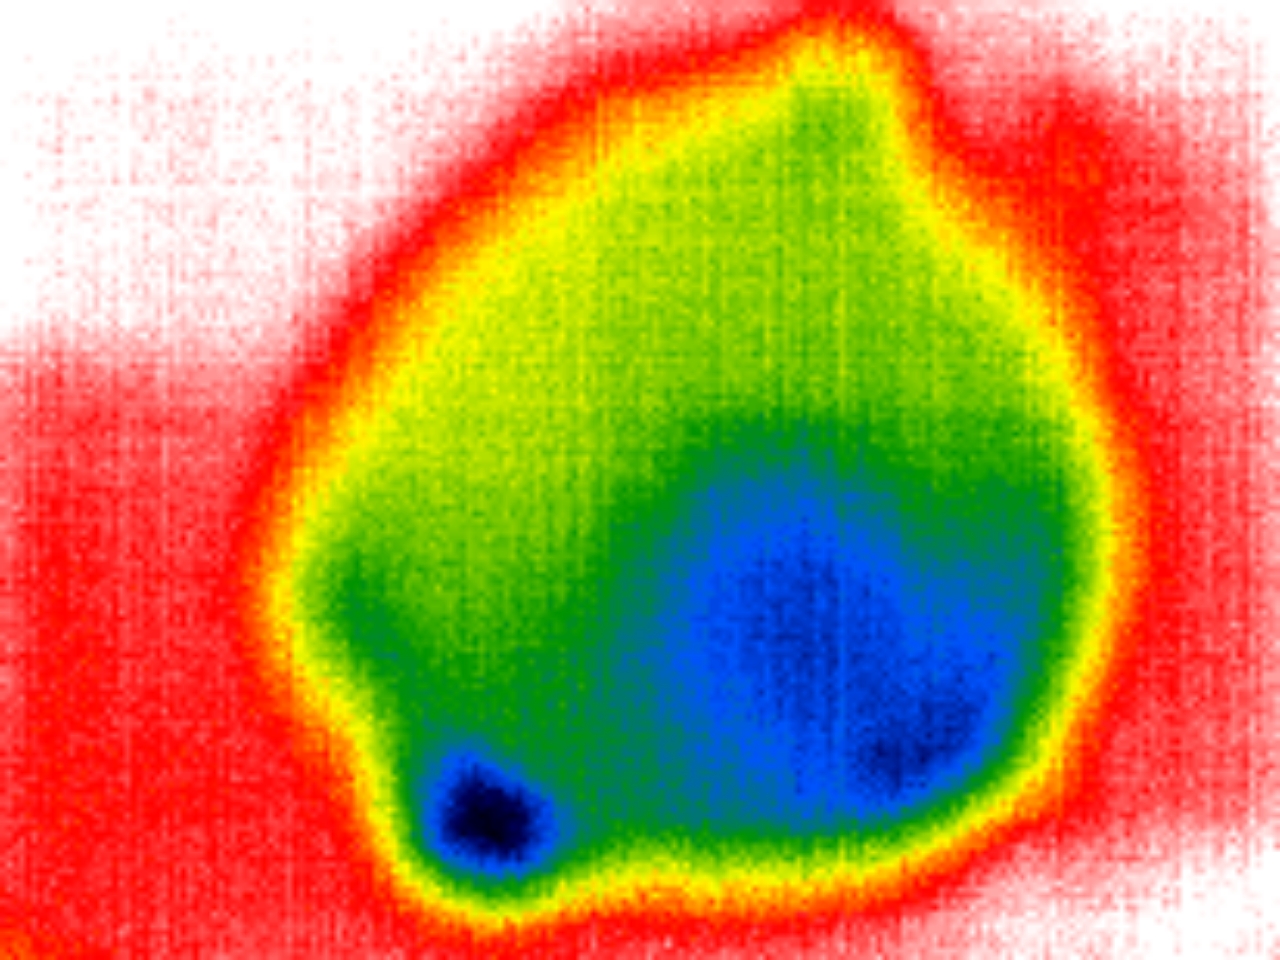
Label: Major Defect